Humphrey Nabimanya

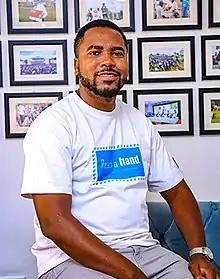
Nabimanya at Reach A Hand Uganda

Humphrey Nabimanya is a Ugandan social entrepreneur, philanthropist, peer educator, founder and team leader at Reach A Hand, Uganda. He founded the Ikon Awards.